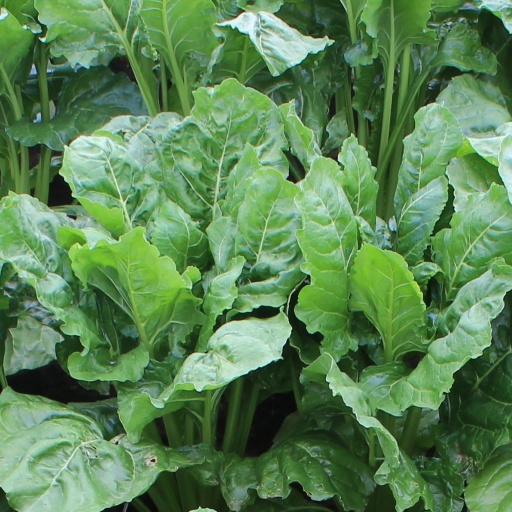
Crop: sugar beet